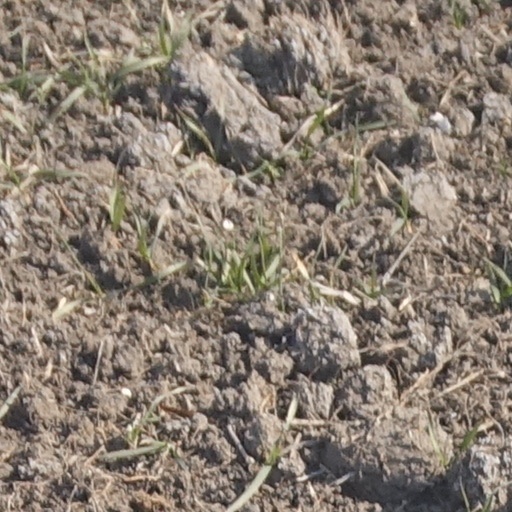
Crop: wheat